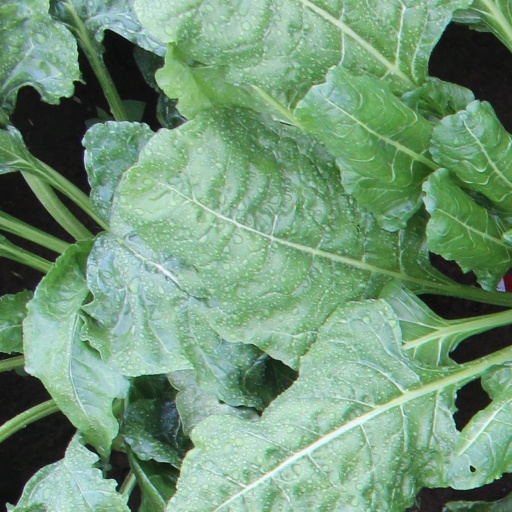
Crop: sugar beet